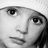
Emotion: neutral